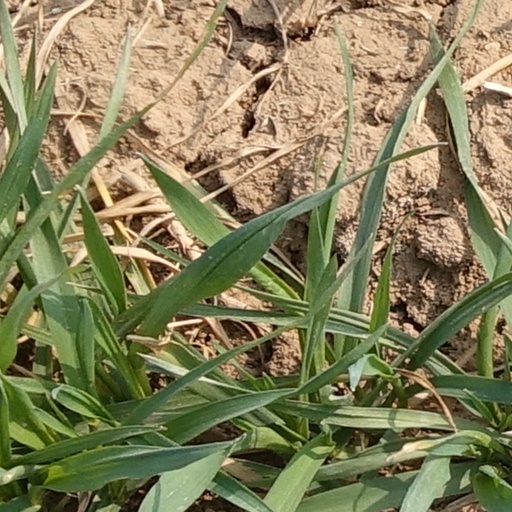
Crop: wheat